Cottey College

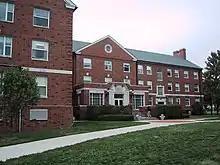
Robertson (Robbie) Hall

Robertson Hall (Robbie) was the last Cottey dormitory to be built, being erected in 1959. It houses 14 suites (about 150 students) as well as the college's dining facility, Raney Dining Hall and the Centennial Room. It is noted for being the only hall with air conditioning and an elevator, and for having the smallest basement.